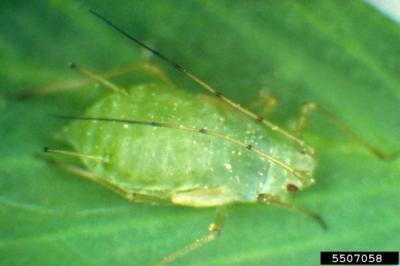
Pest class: pea_aphid